Saint-Siméon, Eure

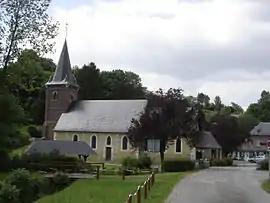
The church in Saint-Siméon

Saint-Siméon is a commune in the Eure department in Normandy in northern France.